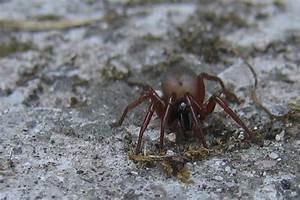
spider